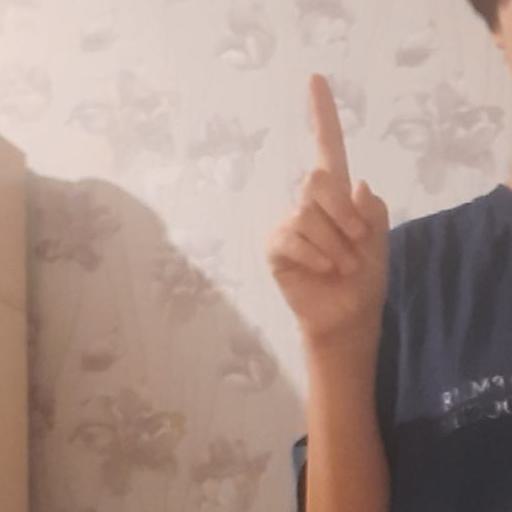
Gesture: one